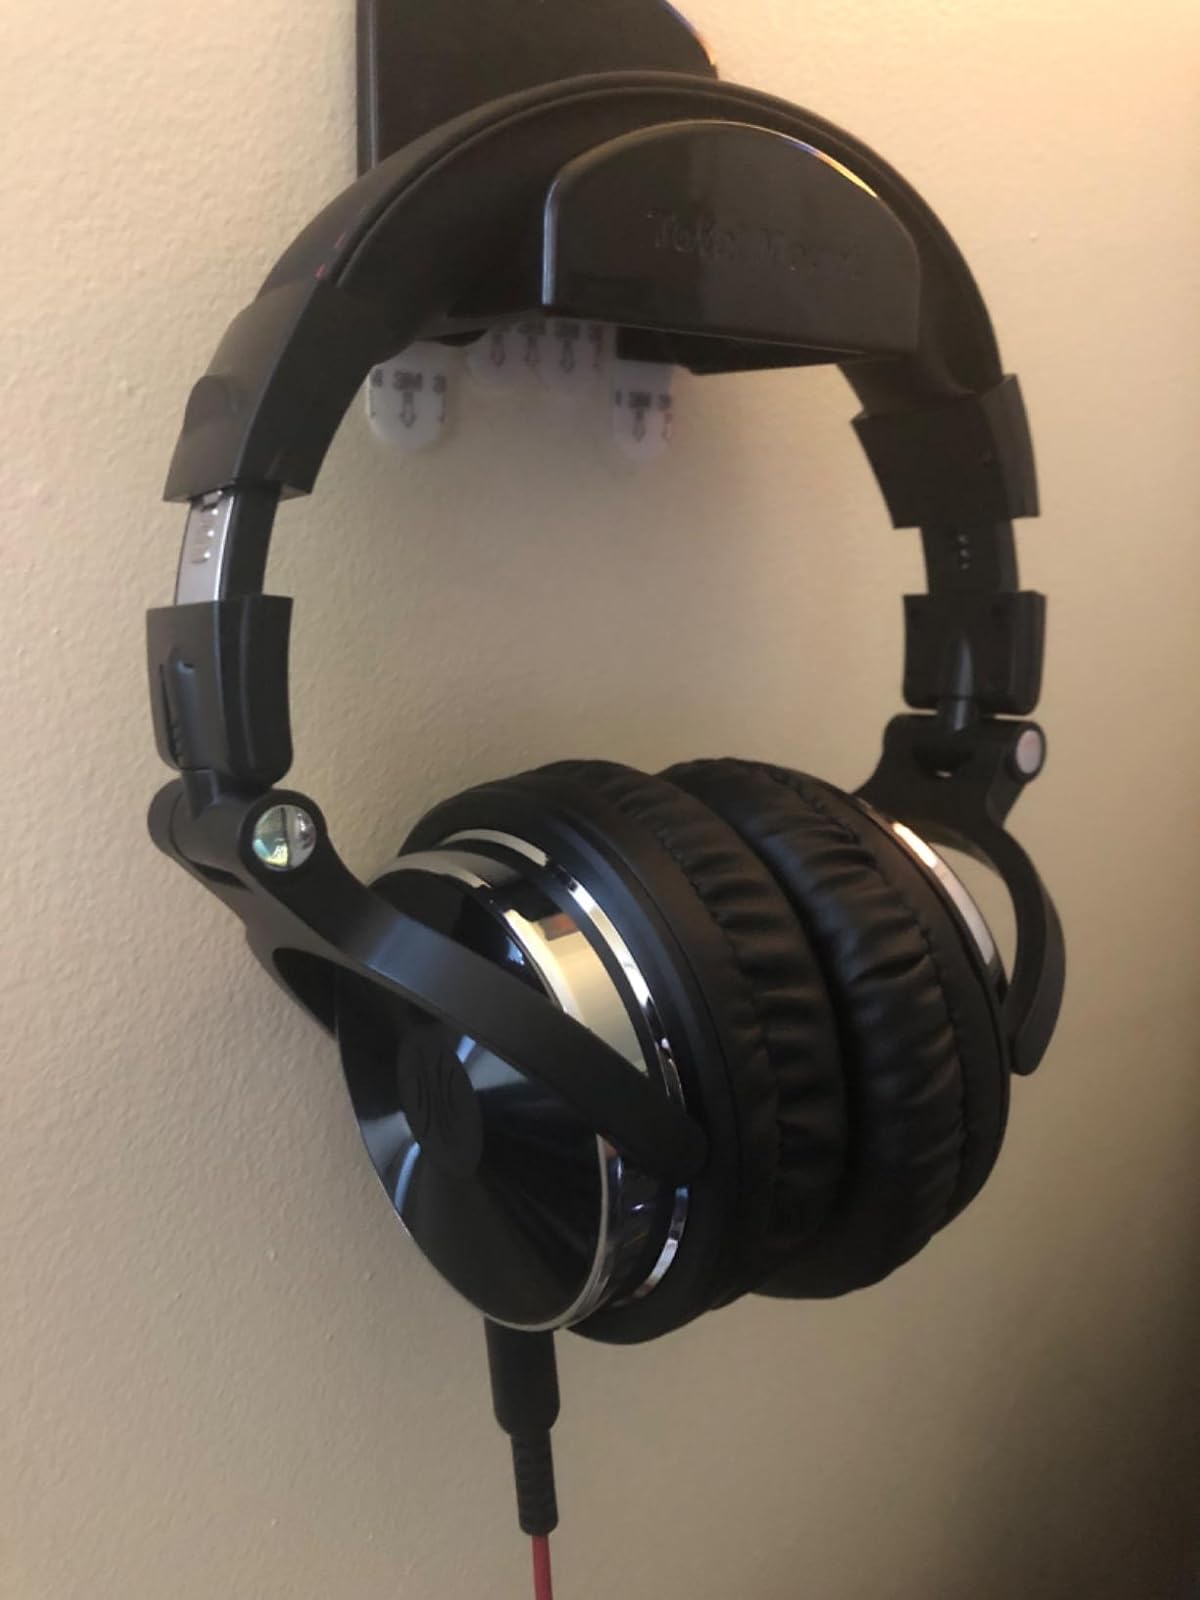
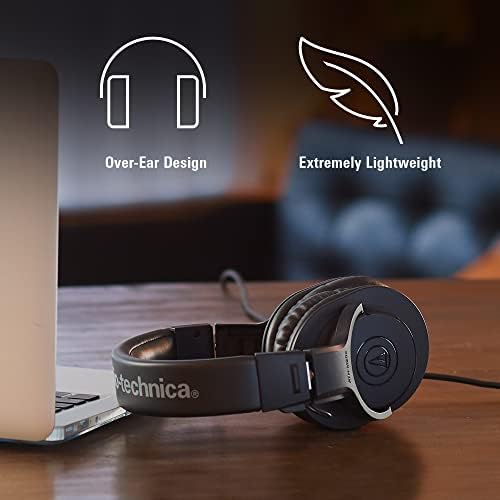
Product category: headphones
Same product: no